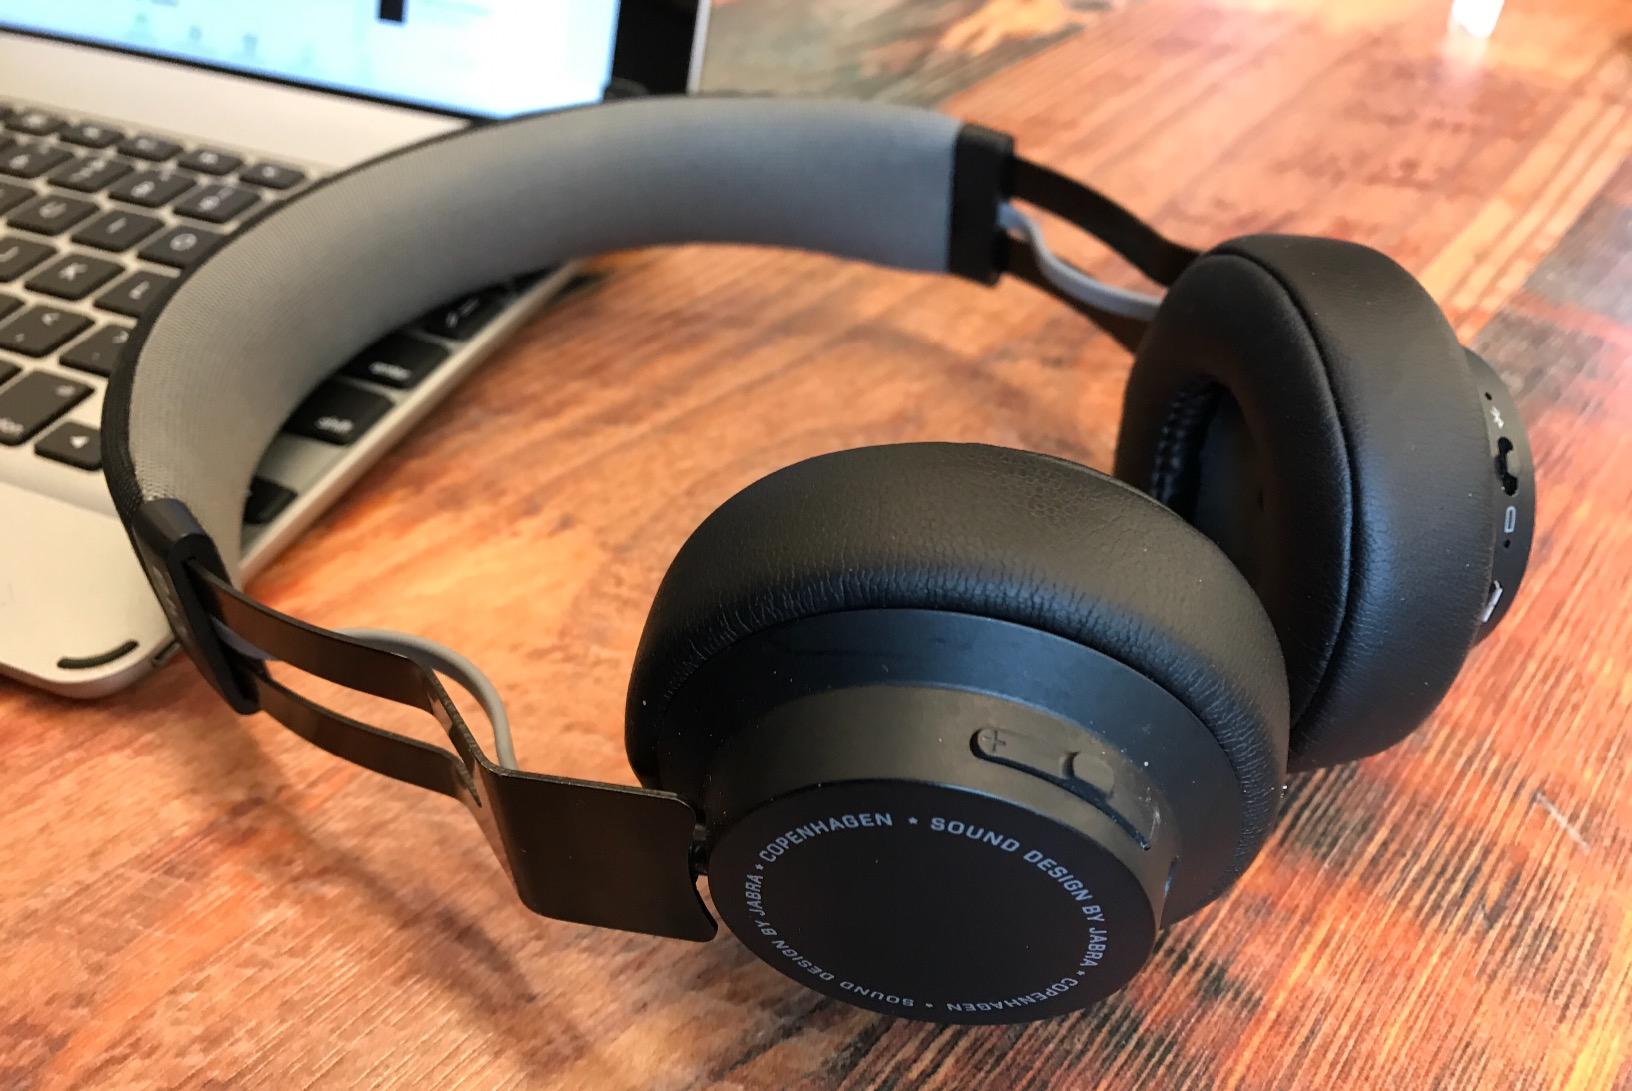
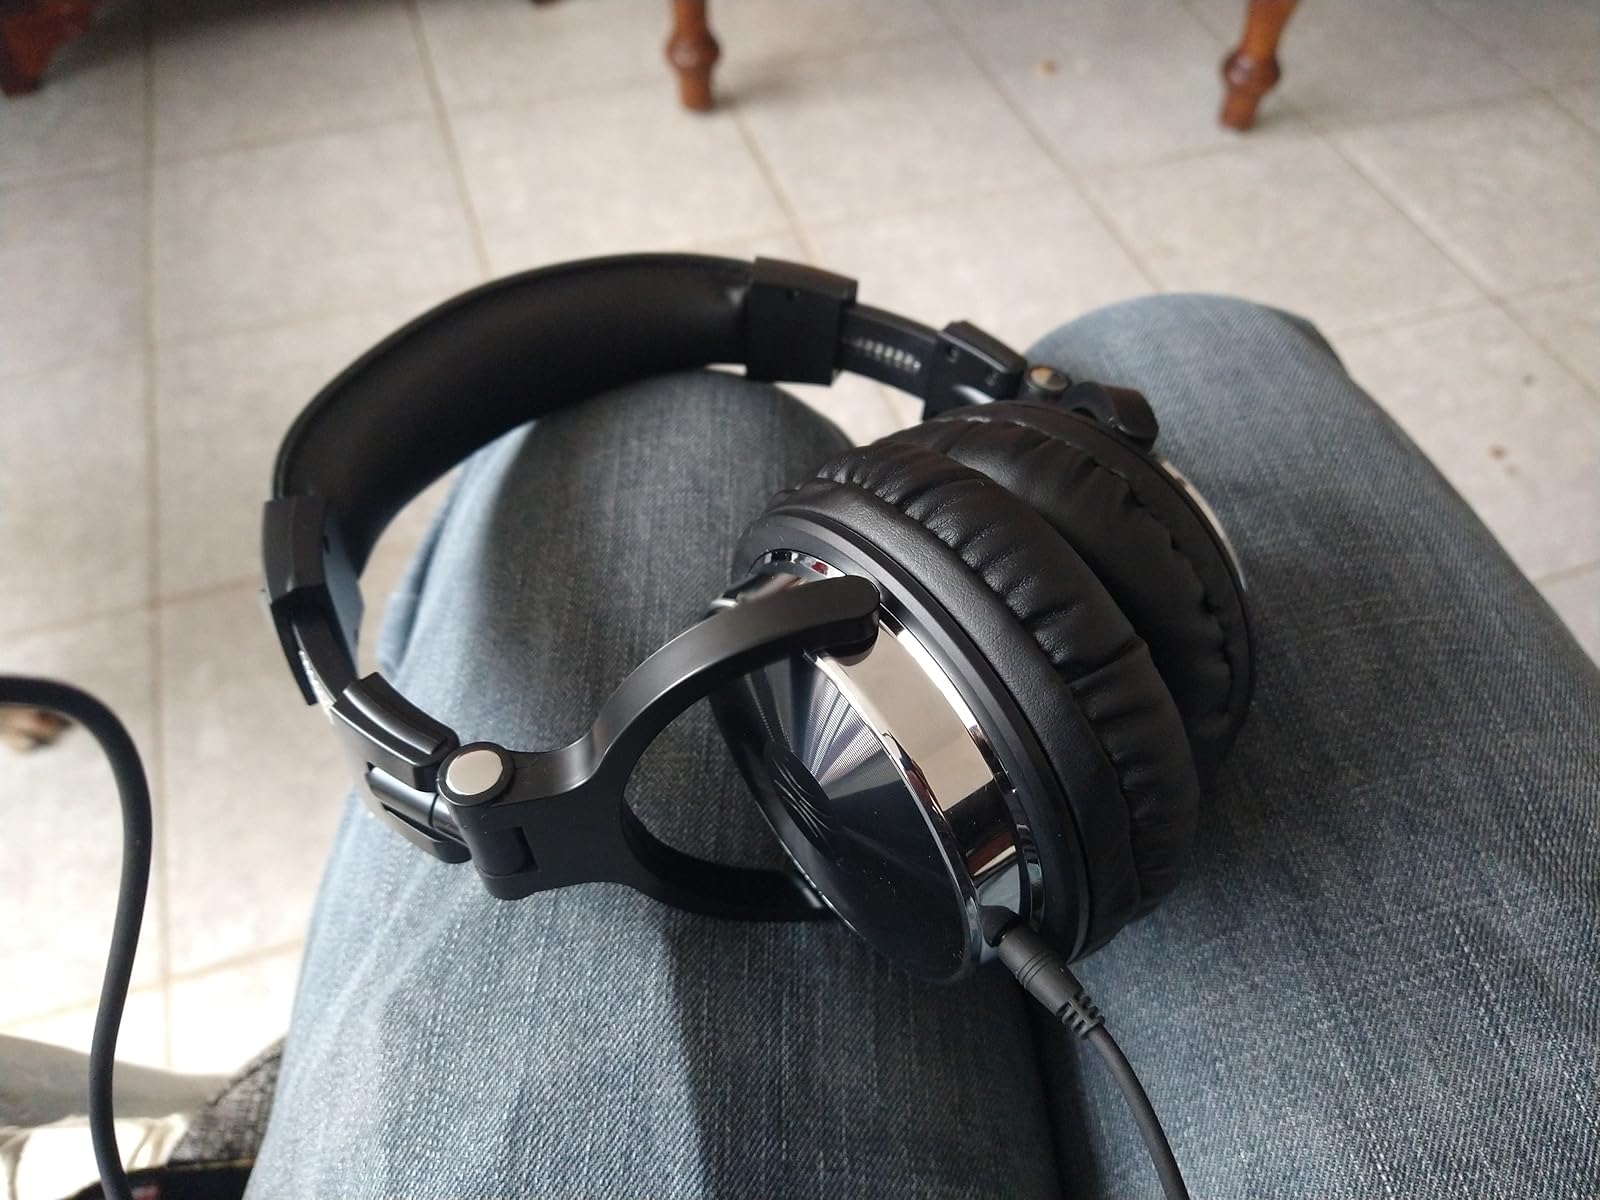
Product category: headphones
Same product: no